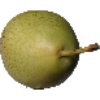
Label: Pear 1